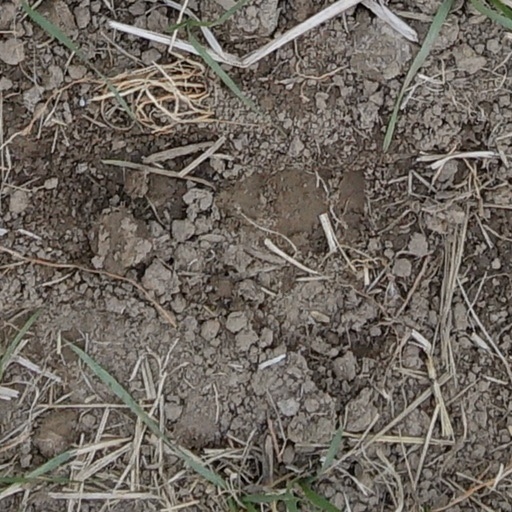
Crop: wheat